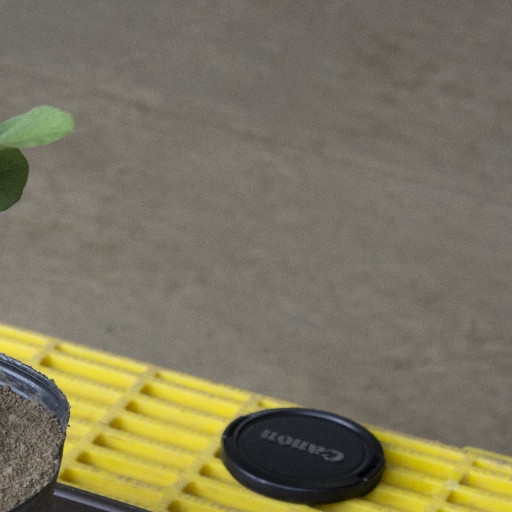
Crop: soybean